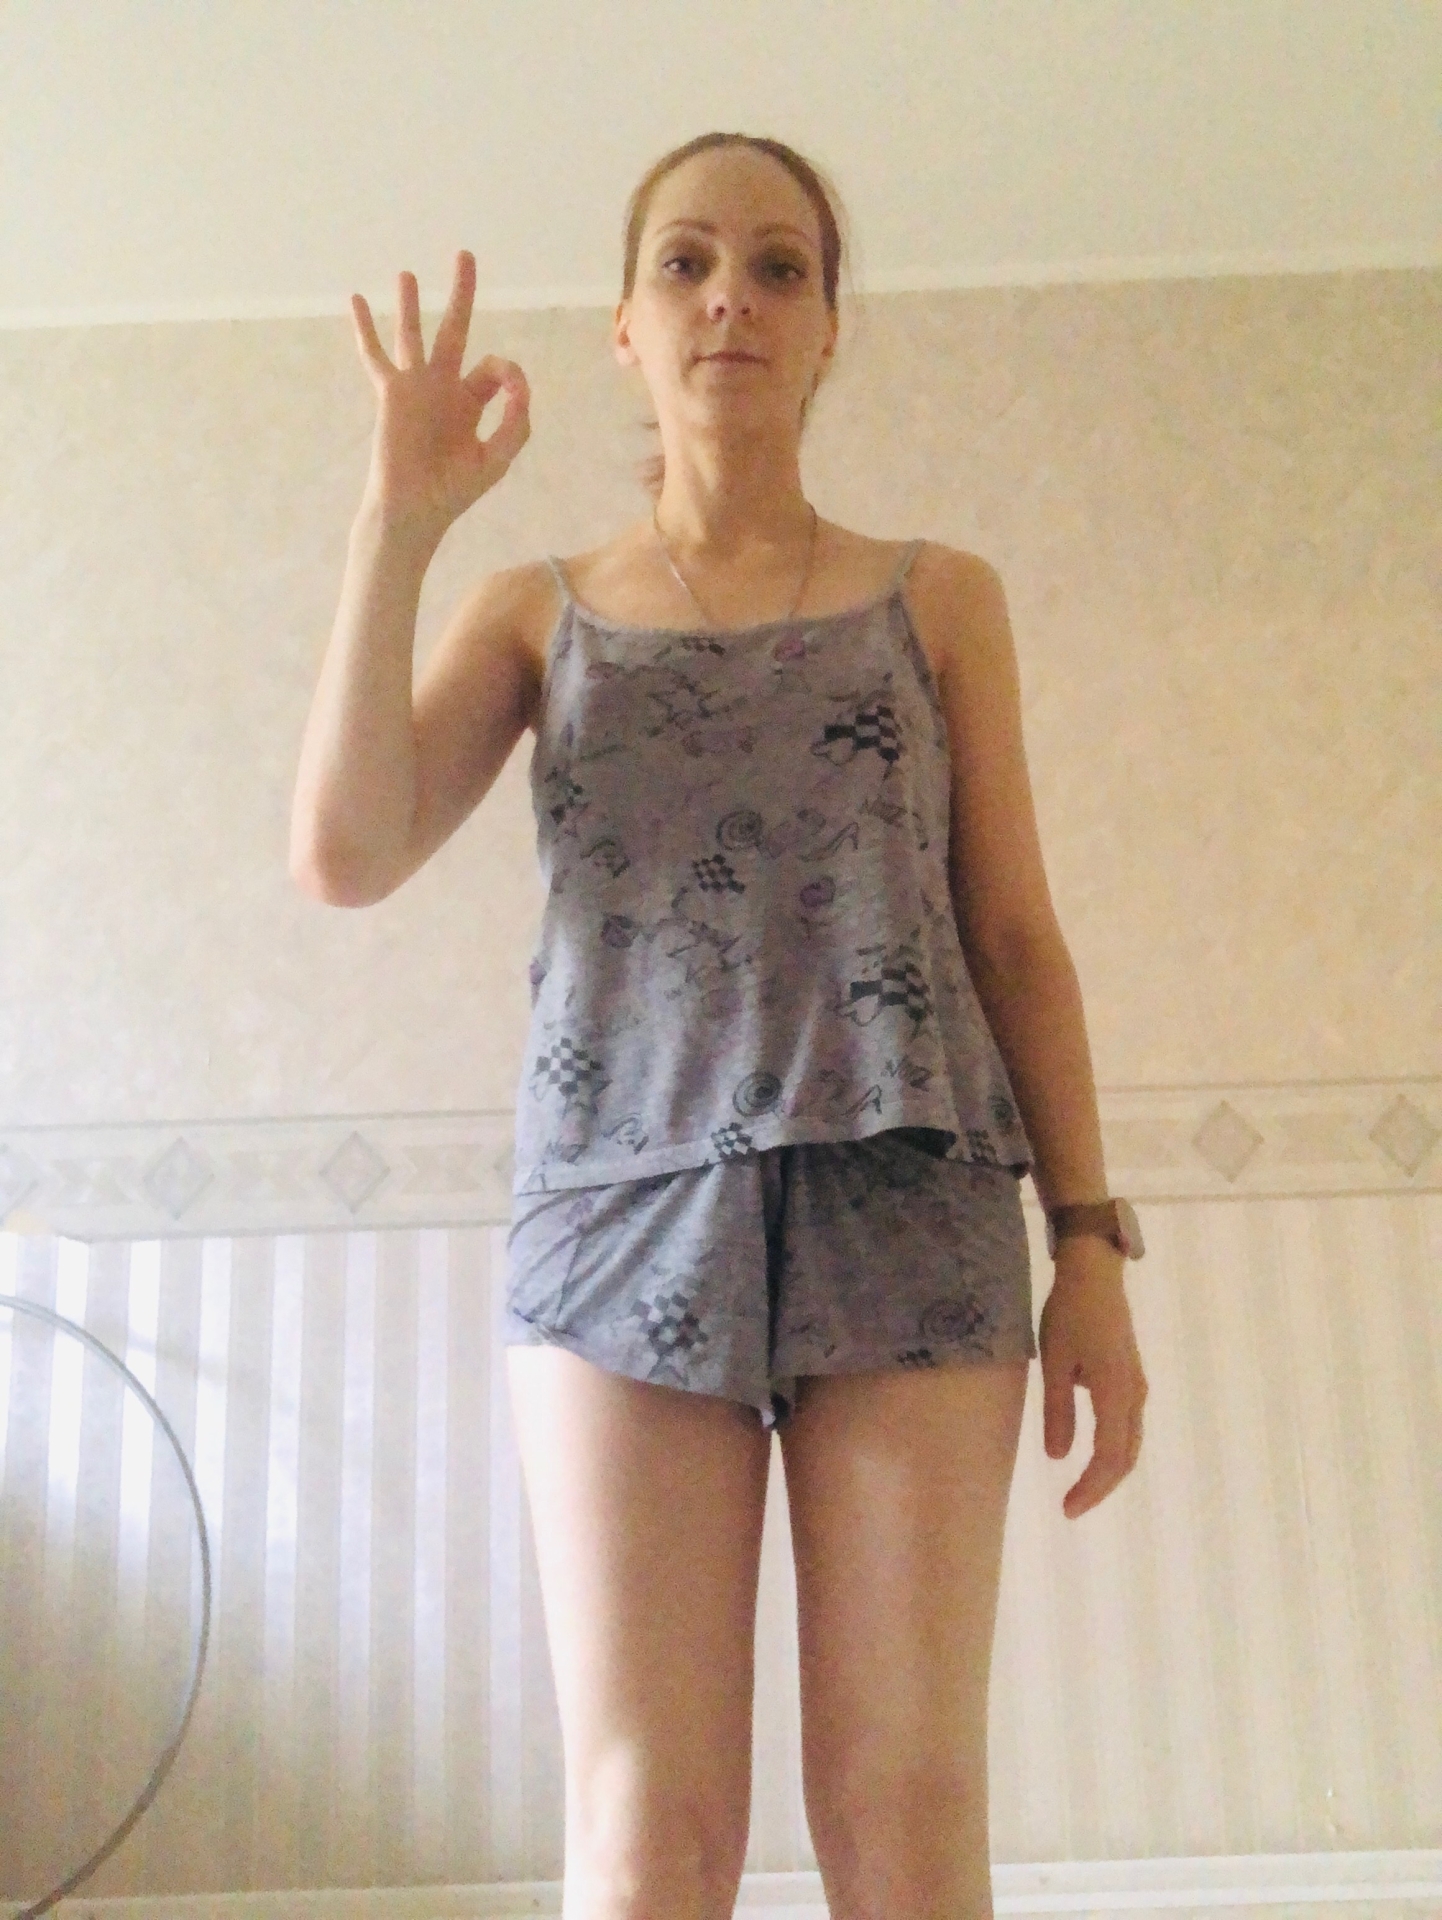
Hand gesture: ok